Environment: real
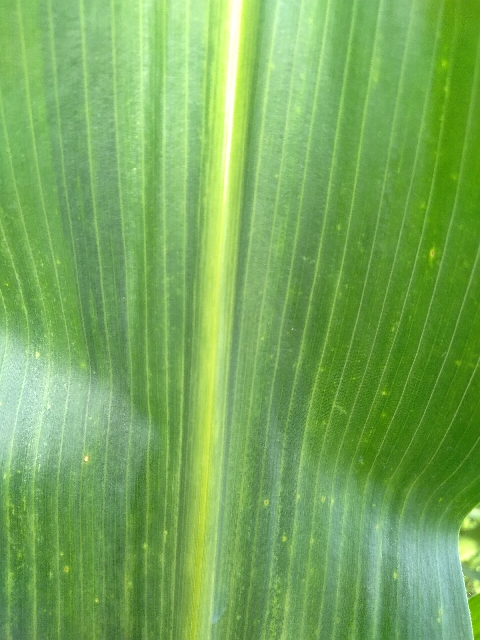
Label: lethal_necrosis